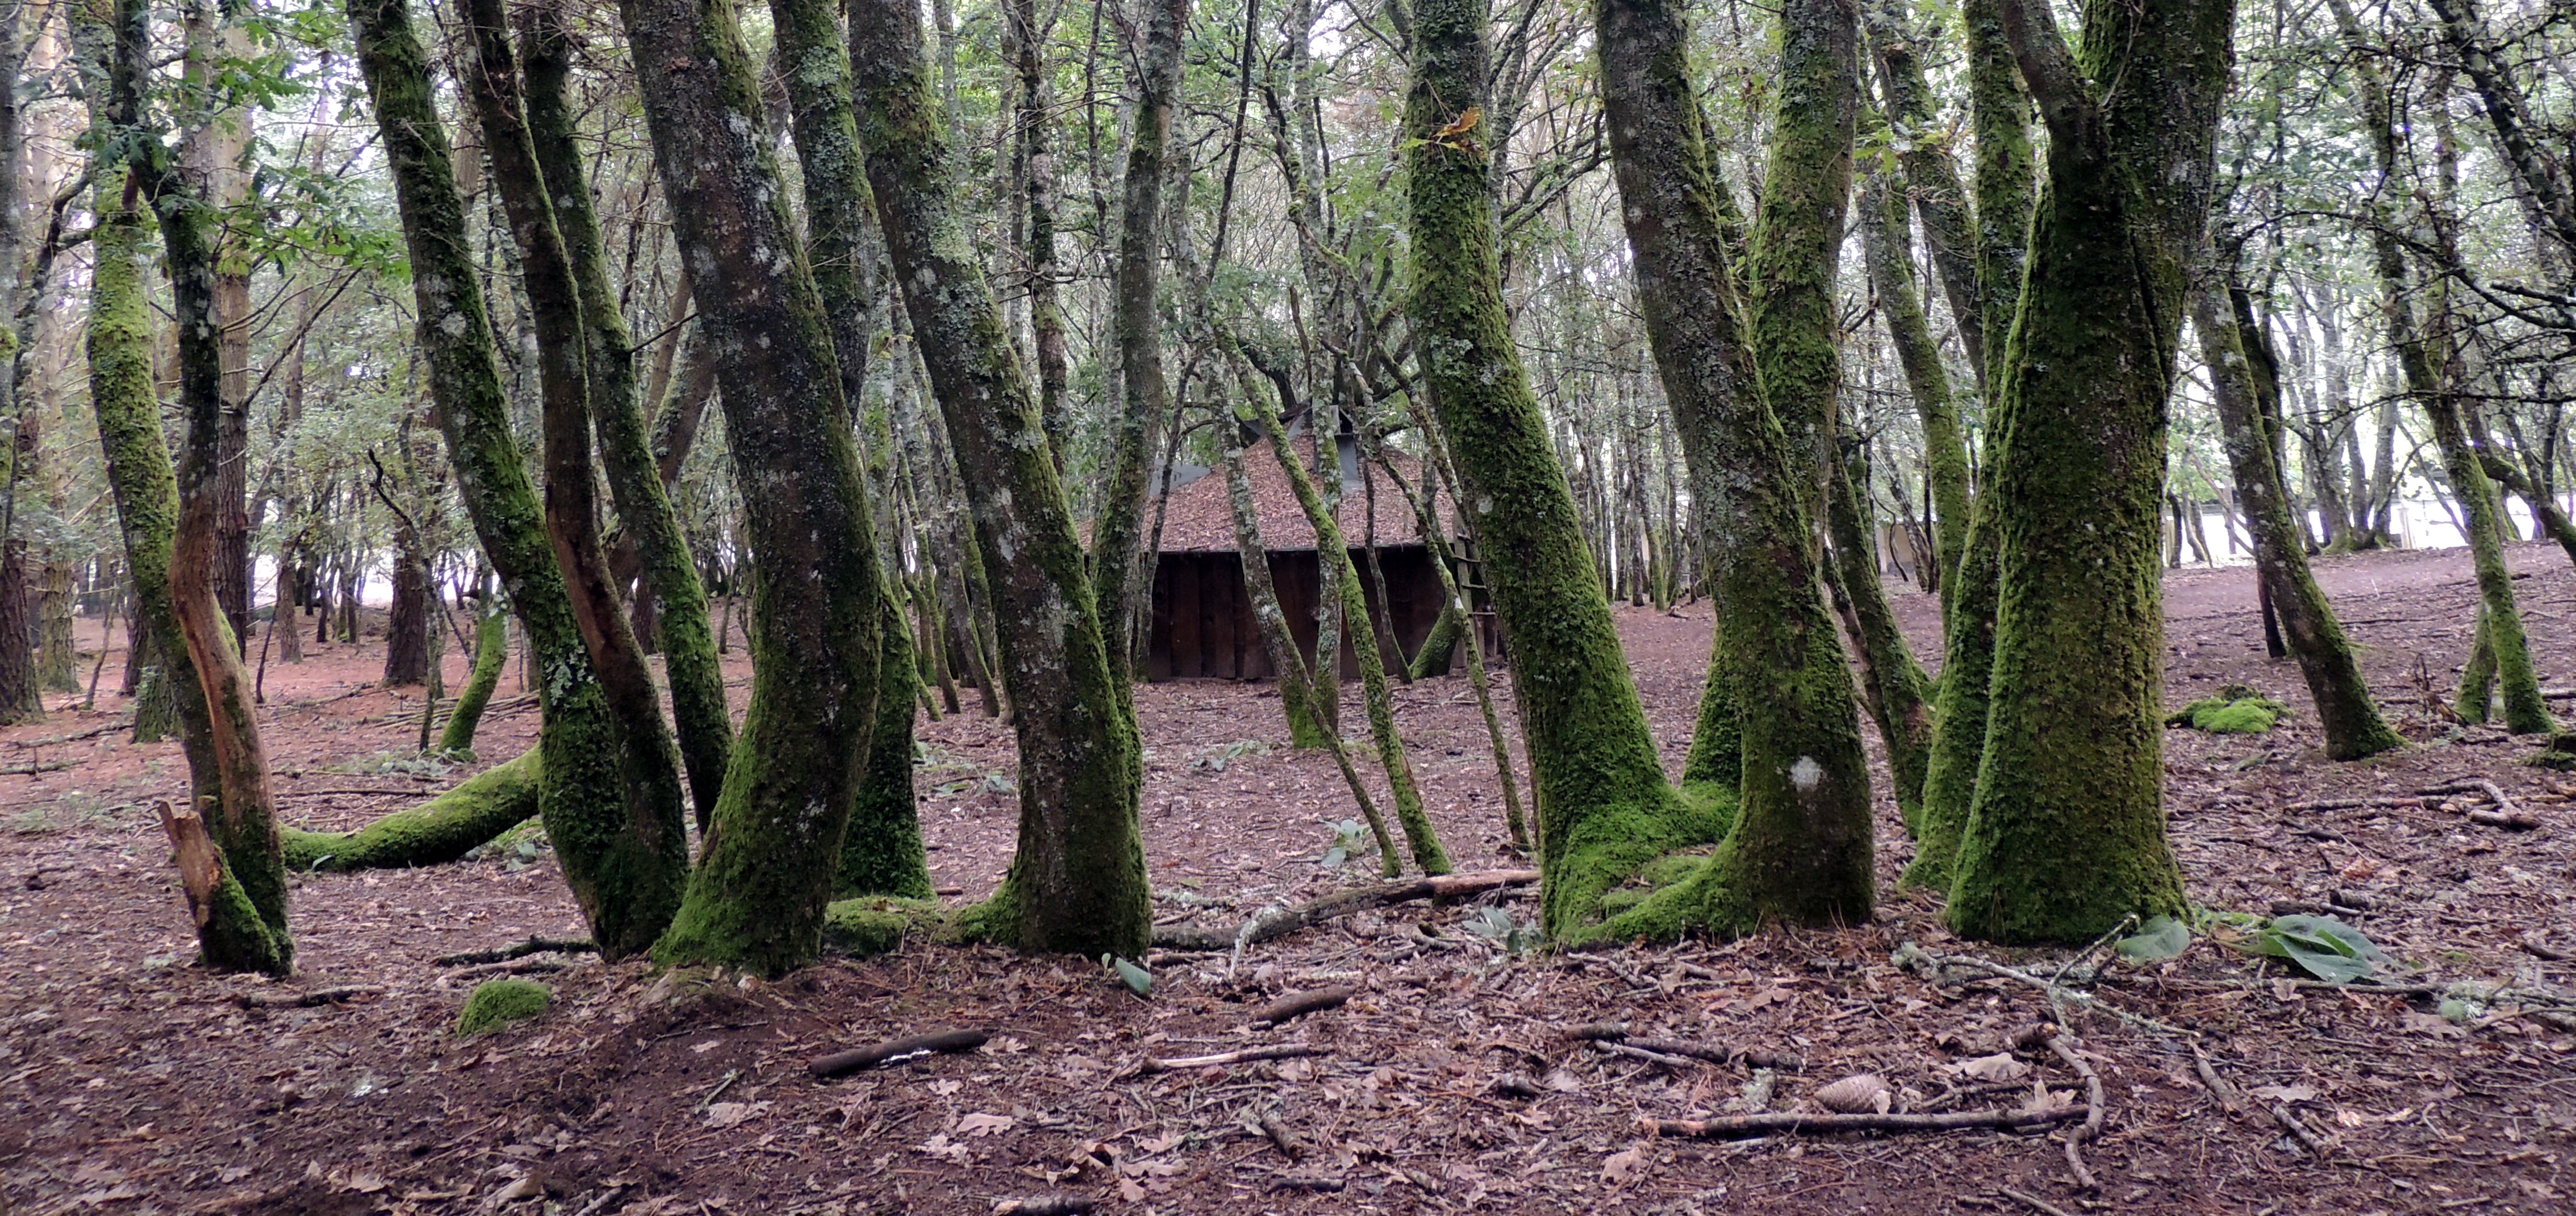
tree, nature, forest, wilderness, plant, trail, trunk, europe, zoo, soil, fauna, spain, espagne, deciduous, wetland, plantation, europa, naturaleza, bosque, lugo, grove, natureza, espanha, natur, woodland, habitat, ecosystem, espana, animales, galiza, marcelle, galice, provinciadelugo, outeiroderei, marcellenatureza, parquezoologico, galucia, biome, old growth forest, natural environment, geographical feature, woody plant, temperate broadleaf and mixed forest, temperate coniferous forest, land plant